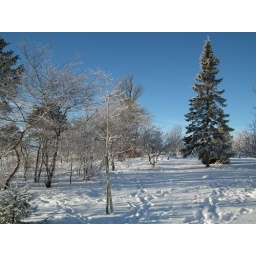
Our garden with nice clear blue sky in the background.